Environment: real
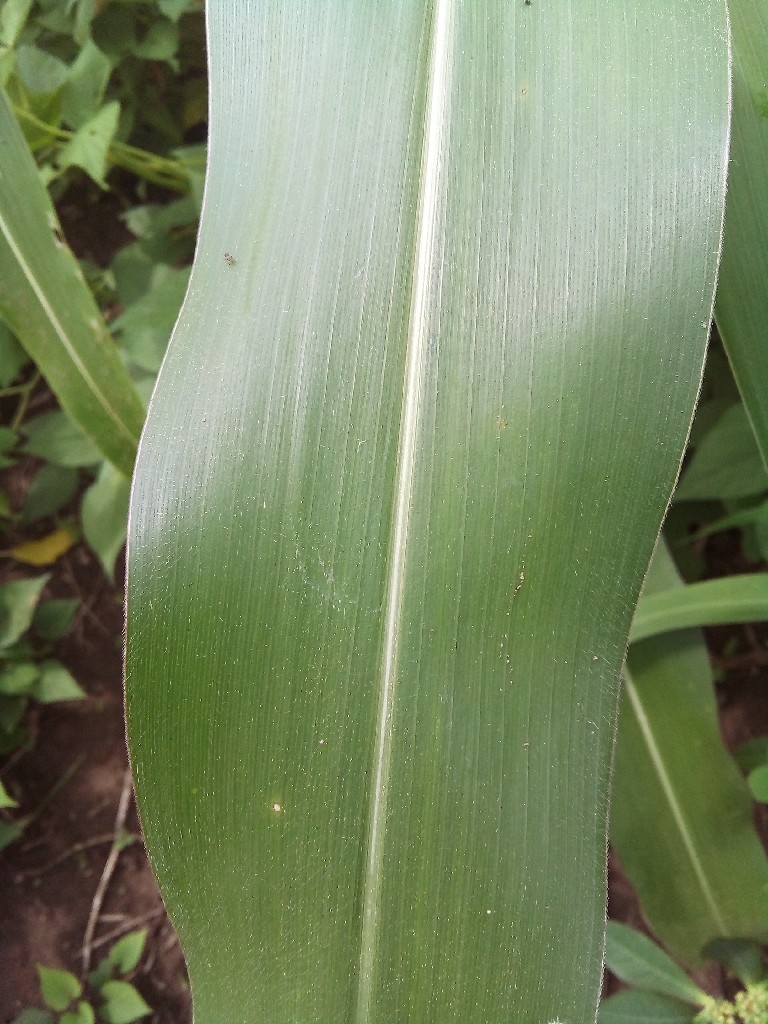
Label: healthy